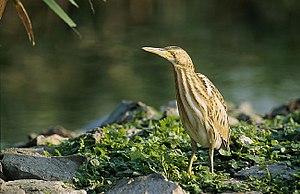
Le Bairon est une rivière française qui coule dans le département des Ardennes, dans l'ancienne région Champagne-Ardenne donc en nouvelle région Grand-Est. C'est un affluent de la Bar en rive gauche, donc un sous-affluent de la Meuse.
Bairon est aujourd'hui un lac situé dans le département des Ardennes. Il est alimenté par les eaux du ruisseau de Bairon. Sa superficie est de 120 hectares.